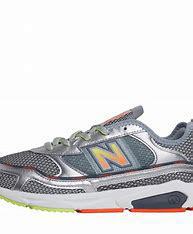
Brand: New
Model: Balance New Balance X Racer